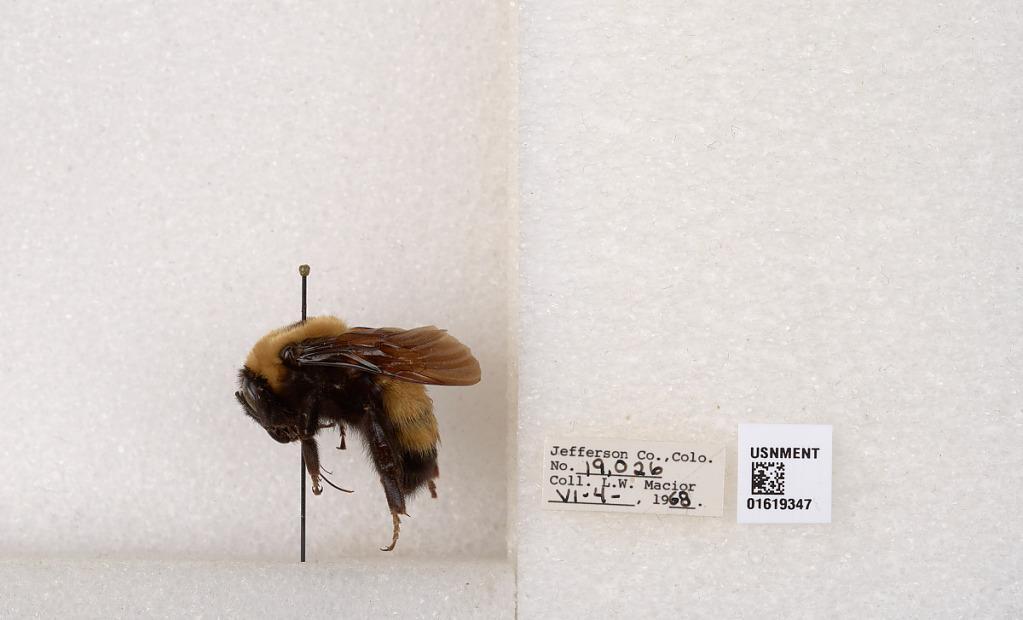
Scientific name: Bombus (Bombus) nevadensis Cresson